Discovery and development of cephalosporins

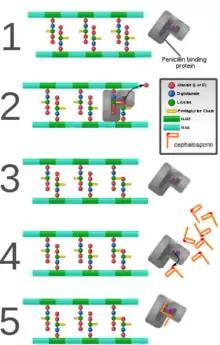
PBP are responsible for cross-linking in the bacterial cell wall. They make peptide bonds between lysine and alanine. Cephalosporins bind into the reaction site of PBP’s rendering the enzyme unable to cross-link the bacterial wall giving bactericidal activity.

The bactericidal effects of β-lactam antibiotics are achieved through inhibition of the bacterial cell wall synthesis. The cell wall of both gram-positive and gram-negative bacteria is a tight covalently bound and cross-linked peptidoglycan network and essential for bacterial growth, cell division and cellular structure. Therefore, bacteria need enzymes that can cleave the cell wall during bacterial growth and cell division. The cell wall of bacteria is built up in two steps from the outside of the cell. In the first step, molecules of disaccharide units linked with peptides on their ends are transported from the cytoplasm of the bacteria and joined together on the outside of the wall by a transglycolase. In the second step, a transpeptidase links together long polysaccharide chains which are linked together through peptide bonds. The amino acid sequence of -alanyl--alanine is recognized by the transpeptidase at the end of the peptide chain. The enzyme cleaves off the alanine on the terminal end and joins the remainder to a peptide chain from an adjacent polysaccharide. This transpeptidation reaction is inhibited by β-lactam antibiotics like cephalosporins. Because of this inhibition the antibiotics are most effective when the bacteria are in the logarithmic phase of growth, where then they are synthesizing the cell wall. If the bacteria are in the stationary phase of growth, then there is no wall synthesizing in progress, and the antibiotics have much lower effect.